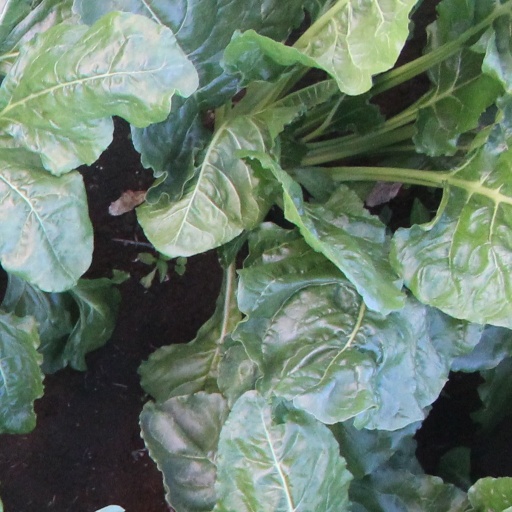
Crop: sugar beet